SS Great Britain

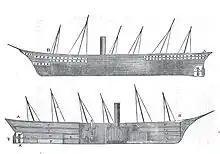
Sketch of "Great Britain". The lower image shows the internal arrangement of her decks and machinery.

When completed in 1845, "Great Britain" was a revolutionary vessel—the first ship to combine an iron hull with screw propulsion, and at in length and with a 3,400-ton displacement, more than longer and 1,000 tons larger than any ship previously built. Her beam was and her height from keel to main deck, . She had four decks, including the spar (upper) deck, a crew of 120, and was fitted to accommodate a total of 360 passengers, along with 1,200 tons of cargo and 1,200 tons of coal for fuel.